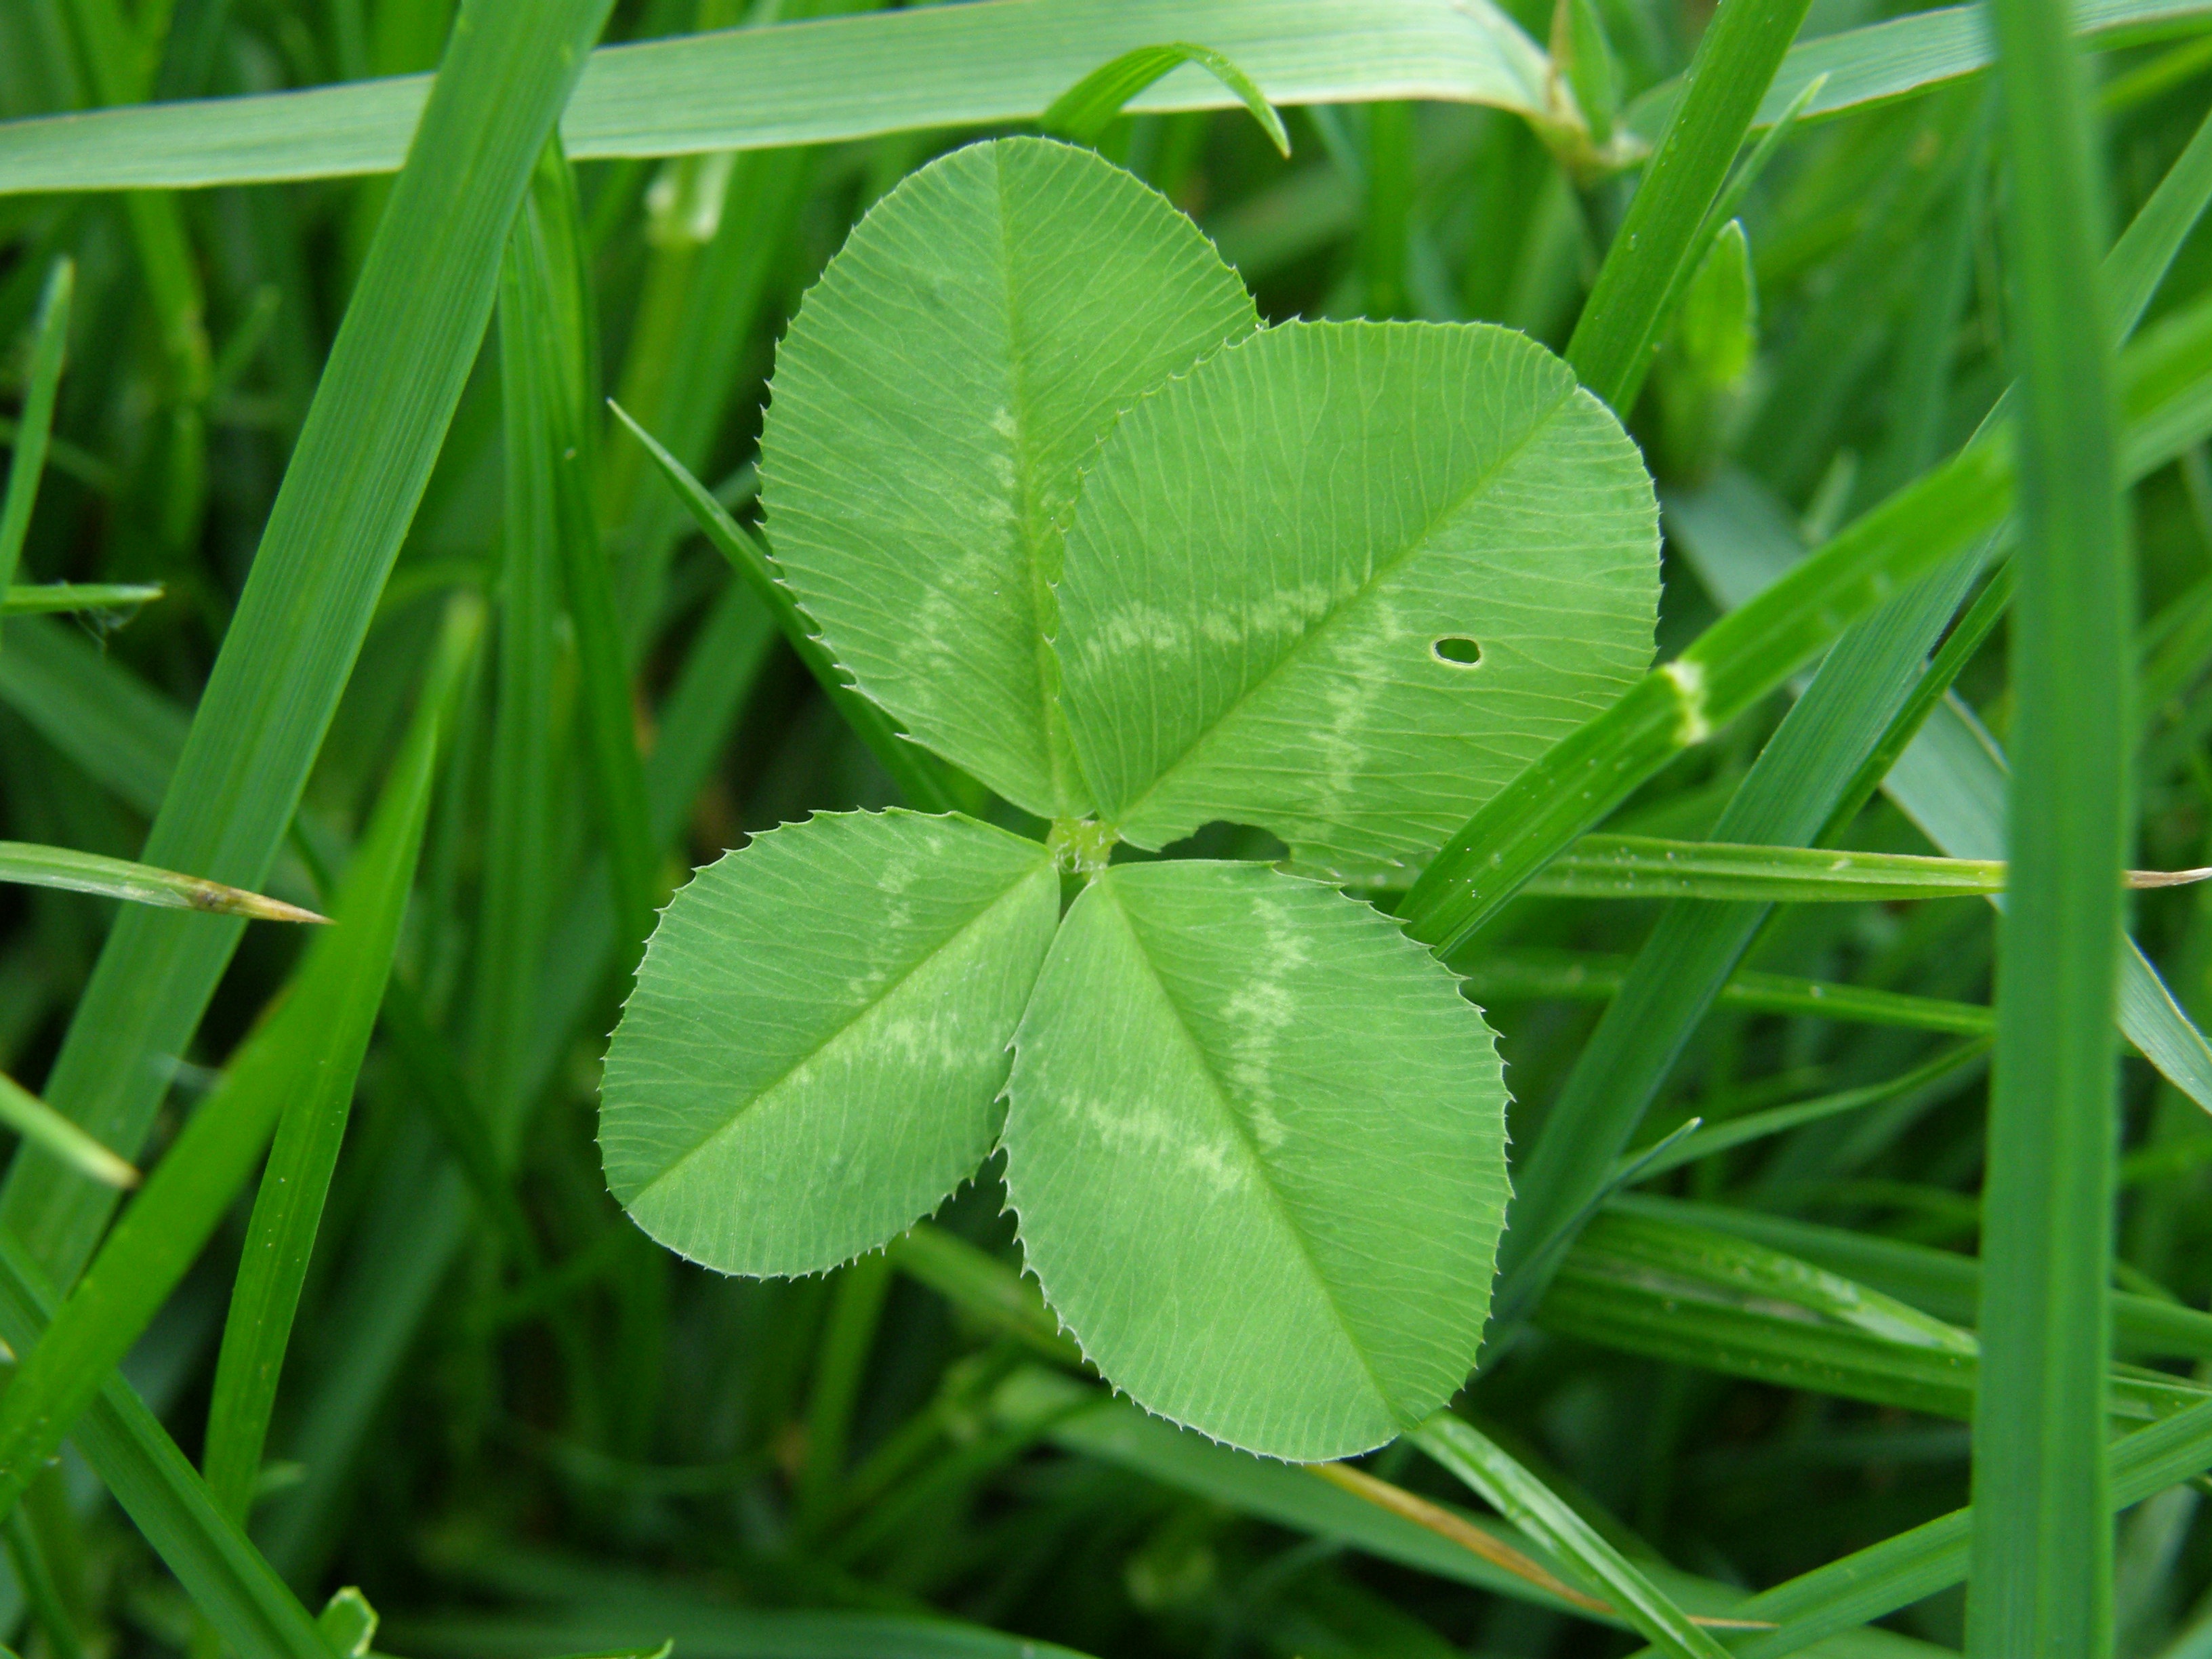
nature, grass, plant, lawn, leaf, flower, green, herb, crop, botany, flora, clover, luck, flowering plant, four leaf clover, lucky clover, annual plant, grass family, plant stem, land plant, trifolieae